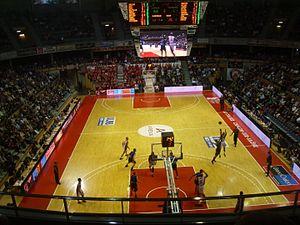
La saison 2014-2015 de l'Élan sportif chalonnais est la dix-neuvième de l'Élan chalon en Pro A.
Le Colisée est une salle omnisports située à Chalon-sur-Saône.
Les playoffs du championnat de France de Pro A opposent à l'issue de la saison régulière les huit meilleures équipes du championnat. Ils se déroulent en trois tours. Le vainqueur est couronné champion de France.
L'Élan sportif chalonnais est un club professionnel français de basket-ball appartenant à l'élite du championnat de France. Il est basé dans la ville de Chalon-sur-Saône en Saône-et-Loire. Le club évolue actuellement au Colisée, une salle d'une capacité de 4 000 places assises depuis 2001 puis 5 000 places assises en 2012 puis 4 948 places en 2015 et finalement 4 540 places en 2017. Auparavant, l'Élan chalonnais jouait à la Maison des sports depuis 1970.
Les playoffs du championnat de France de Pro A opposent à l'issue de la saison régulière les huit meilleures équipes du championnat. Ils se déroulent en trois tours. Le vainqueur est couronné champion de France et accède directement à l'Euroligue.